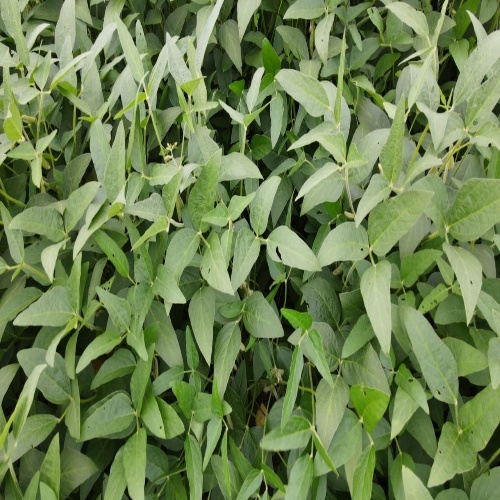
Label: Diabrotica_speciosa